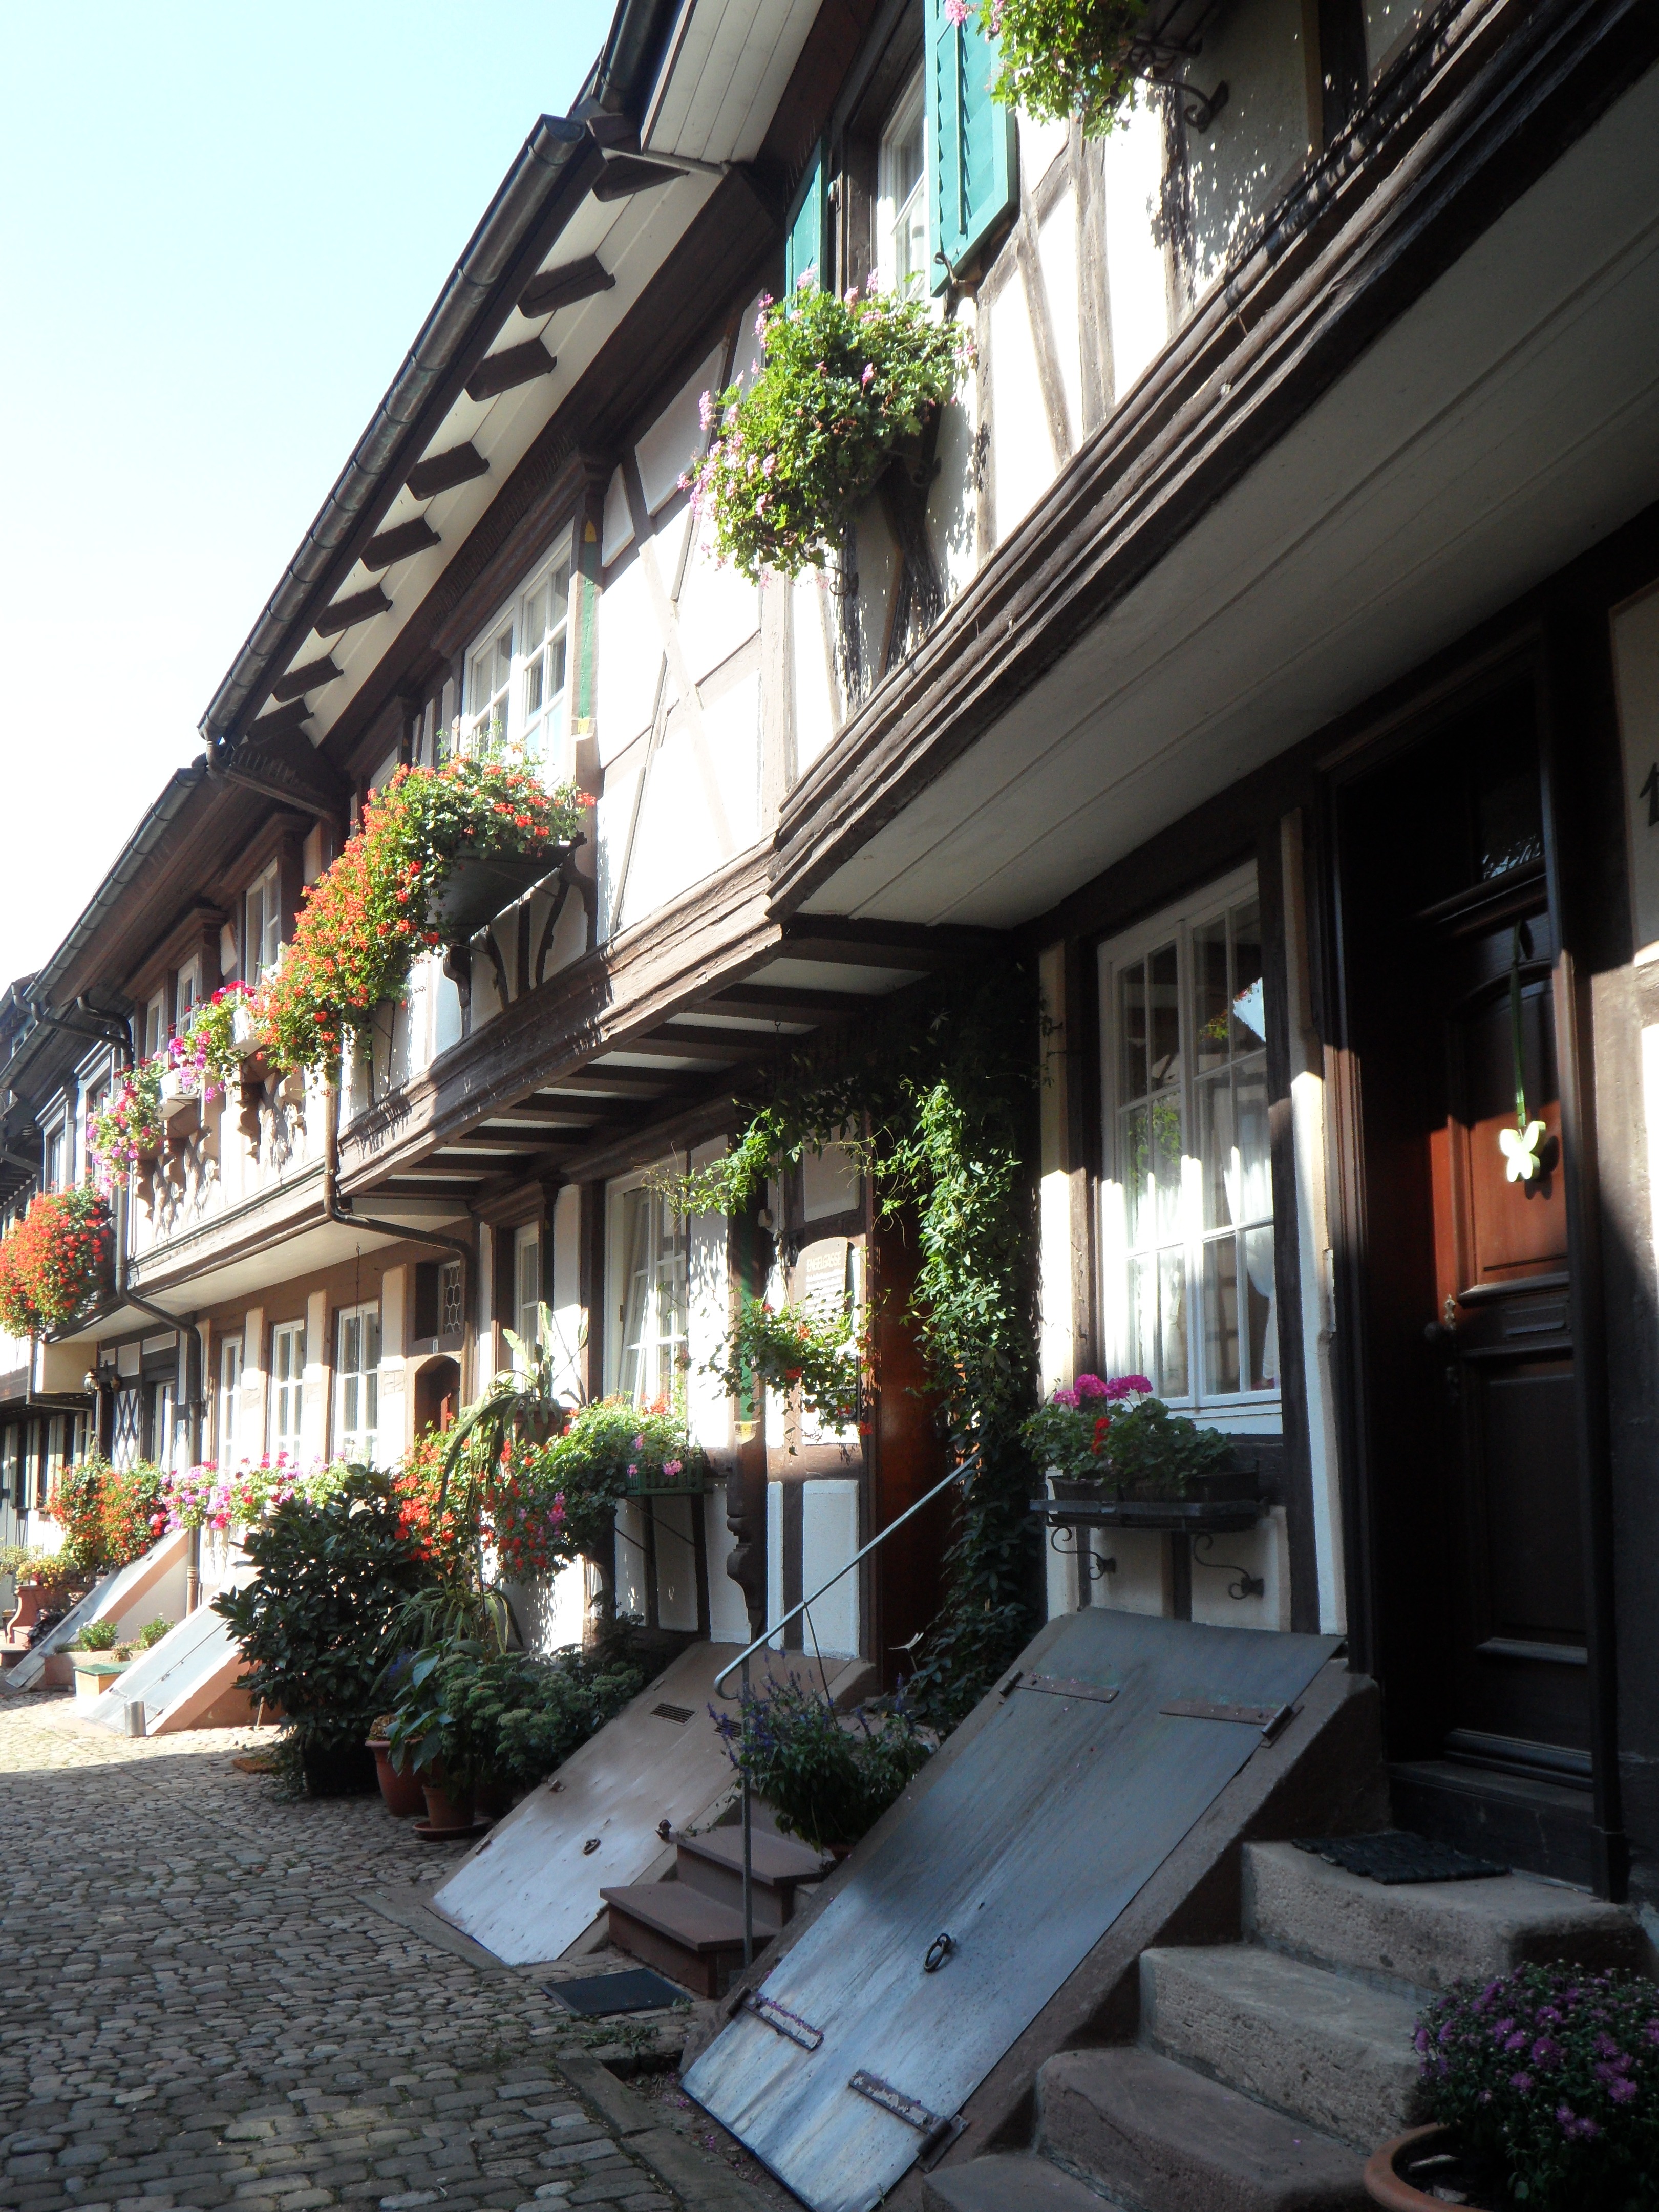
architecture, villa, house, building, restaurant, home, porch, vacation, cottage, facade, property, old town, resort, homes, estate, historically, gengenbach, baden, condominium, facades, truss, residential area, angel lane